Demeter

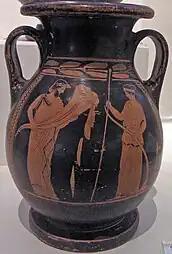
Pelike. Plouton with a cornucopia and Demeter with a sceptre and plough. By the Orestes Painter. 440-430 BC.National Archaeological Museum, Athens

In addition to her role as an agricultural goddess, Demeter was often worshipped more generally as a goddess of the earth, from which crops spring up. Her individuality was rooted to the less developed personality of Gaia (earth). In Arcadia Demeter "Melaina" (the black Demeter) was represented as snake-haired with a horse's head holding a dove and dolphin, perhaps to symbolize her power over the Underworld, the air, and the water. The cult of Demeter in the region was related to Despoina, a very old chthonic divinity. Demeter shares the double function of death and fertility with her daughter Persephone. Demeter and Persephone were called "Despoinai" (the mistresses) and "Demeters". This duality was also used in the classical period ("Thesmophoroi", "Double named goddesses") and particularly in an oath: "By the two goddesses".